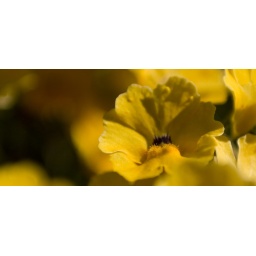
A yellow flower in Frisco Colorado